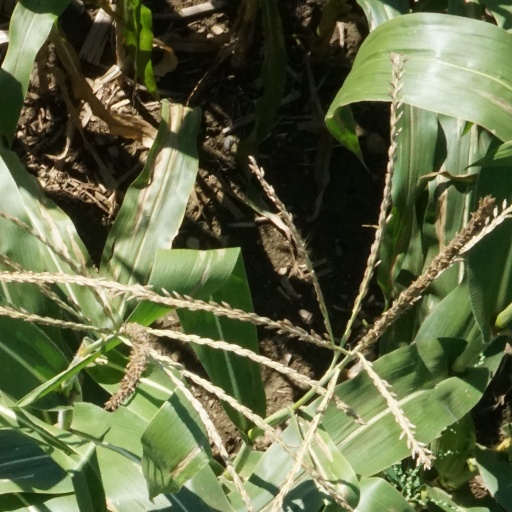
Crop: maize; corn